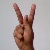
The image shows a hand gesture representing the letter 'K' in Indian Sign Language.